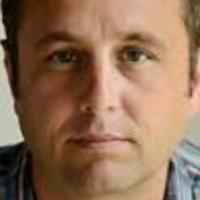
Age group: age 31-40